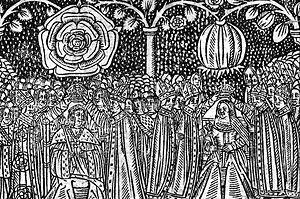
Cette page concerne l'année 1509 du calendrier julien.